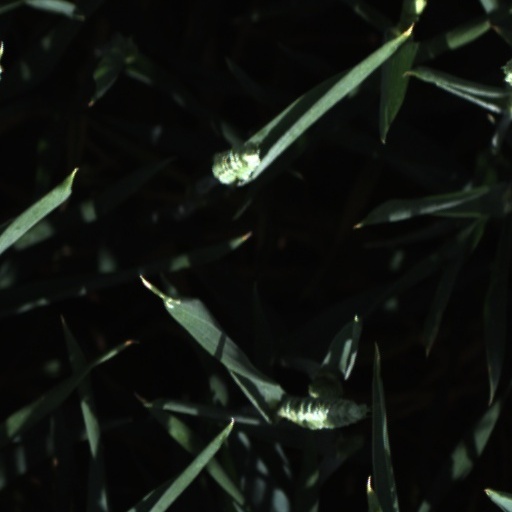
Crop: wheat